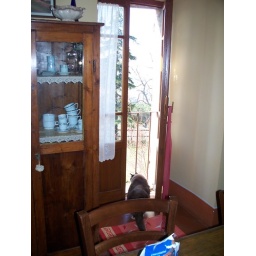
wonderful small balcony window in living room. Spats the cat looking out on the scene.